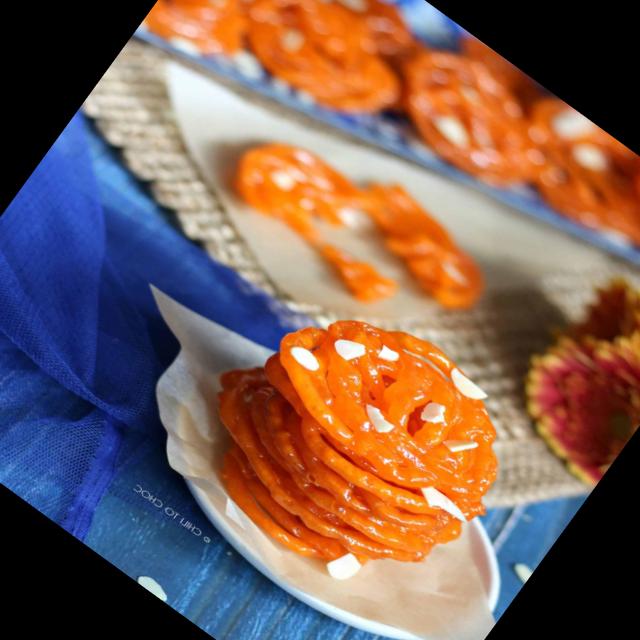
Dish: jalebi